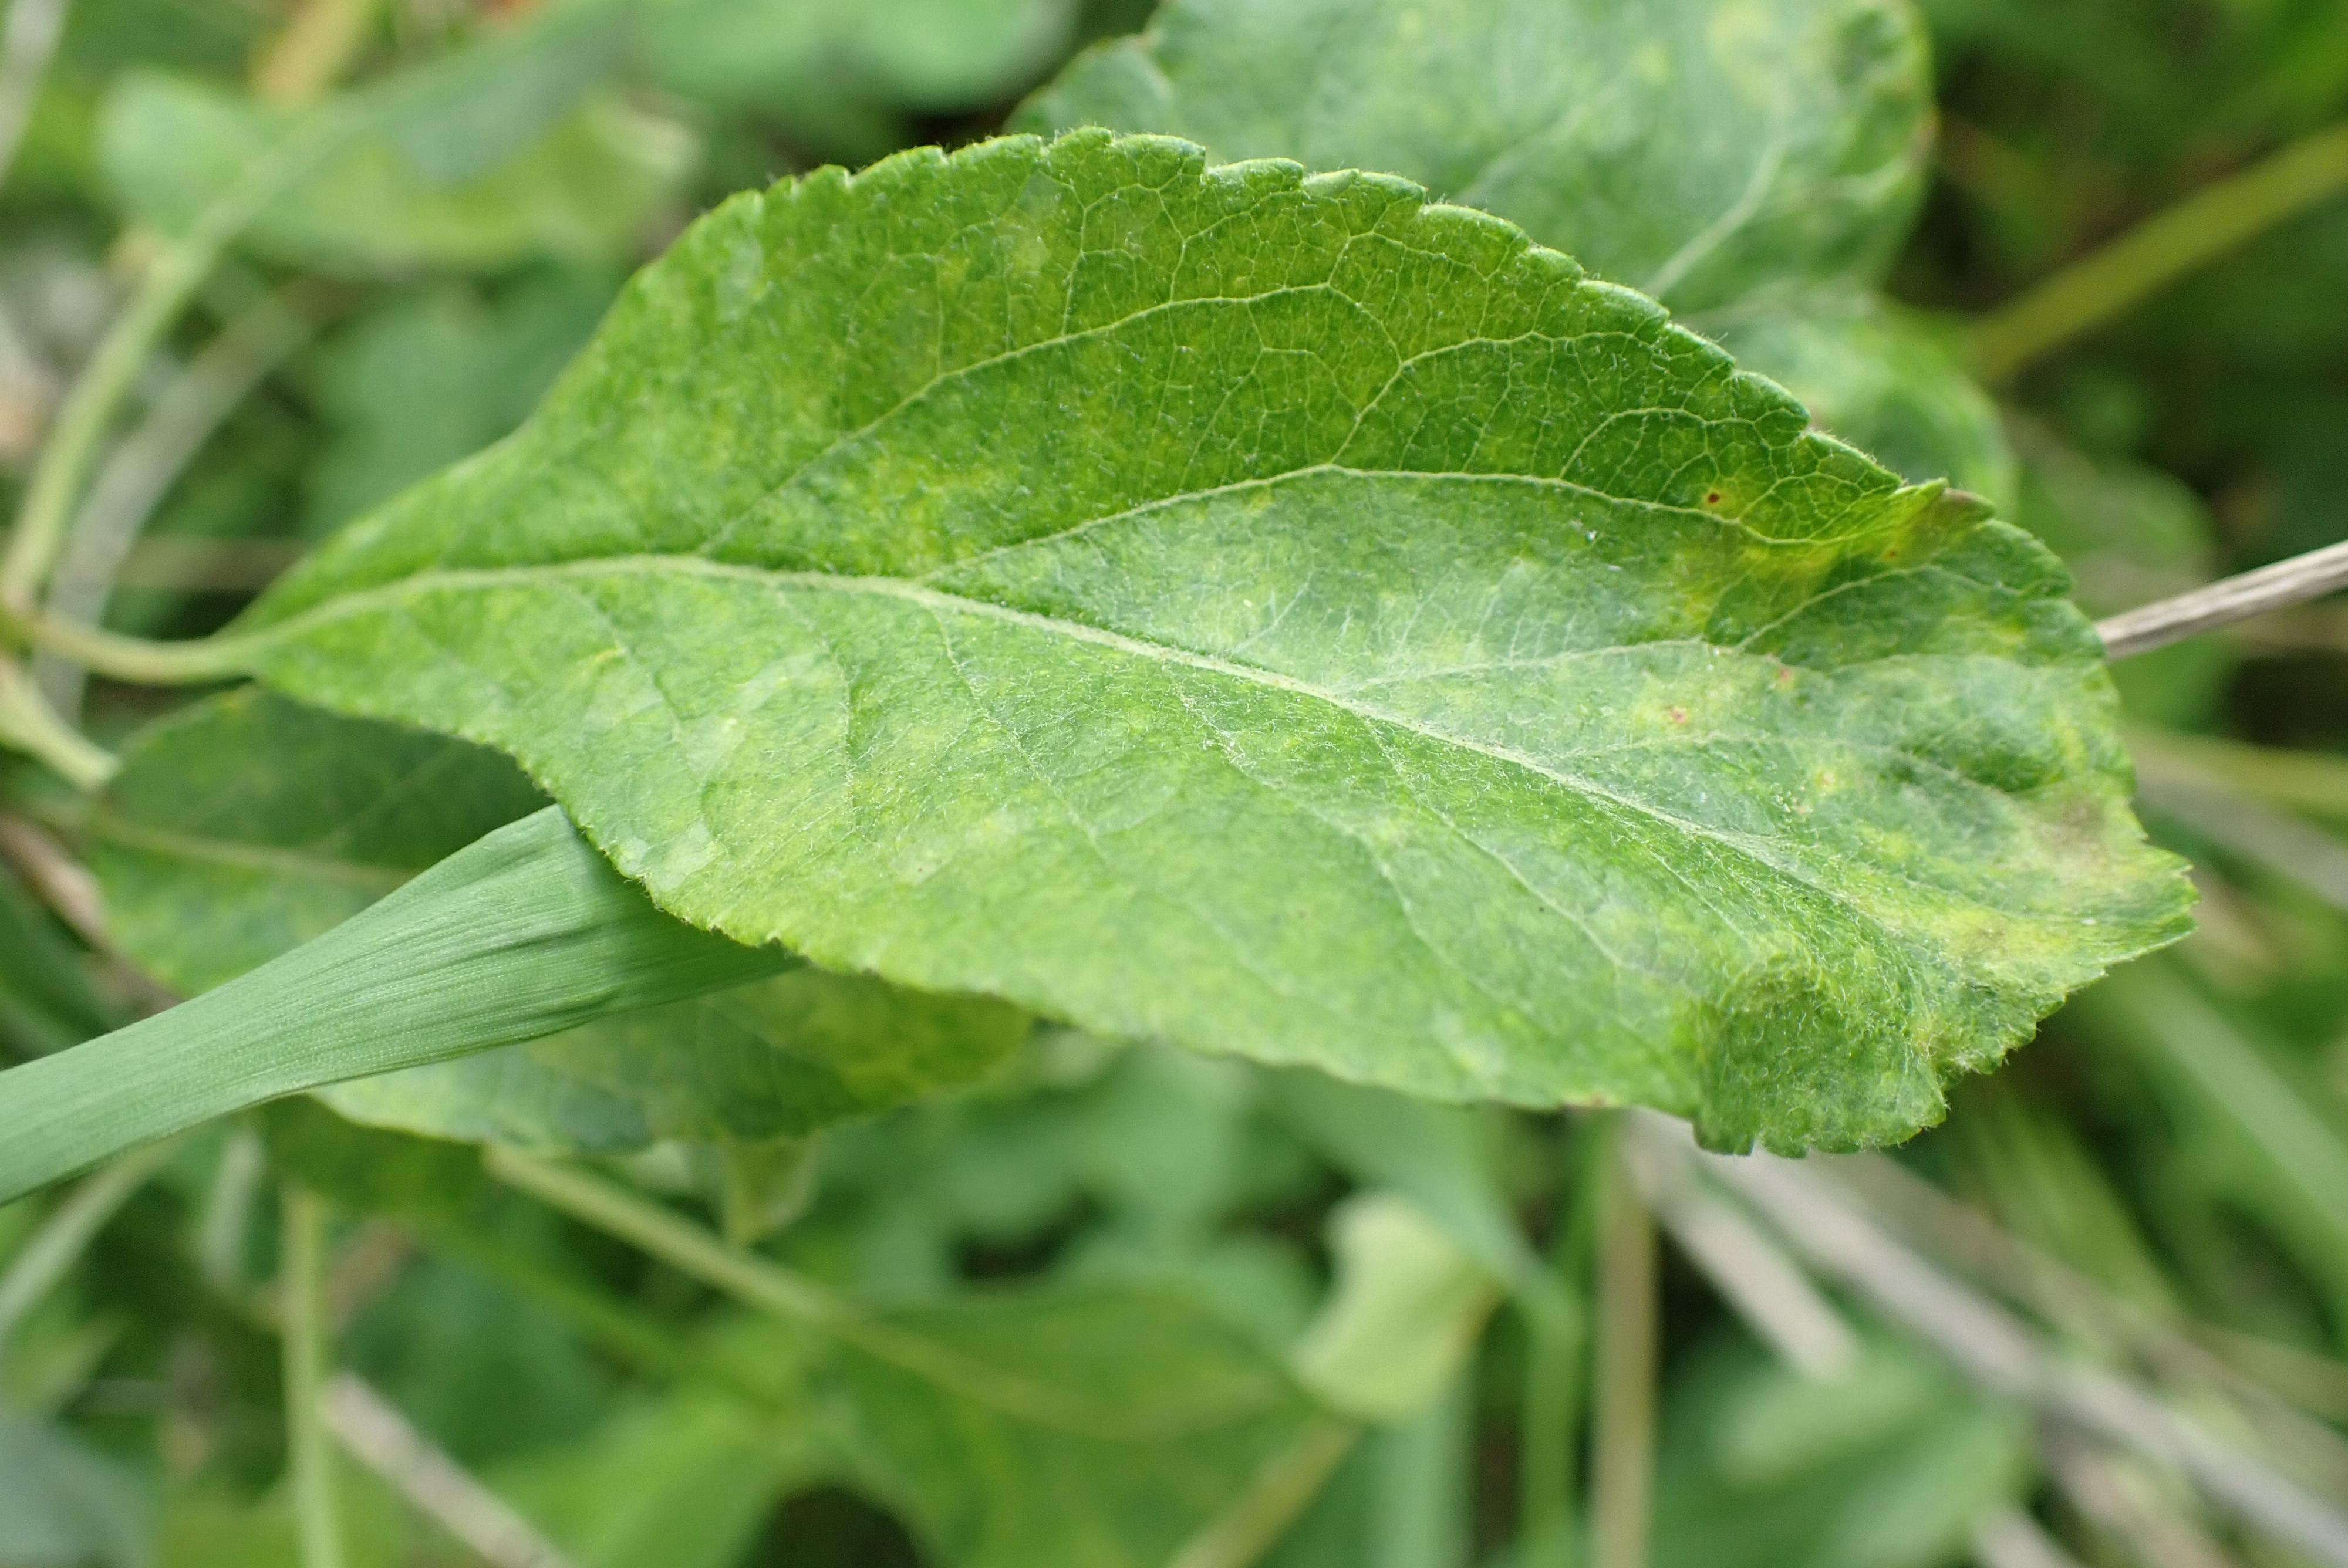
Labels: scab